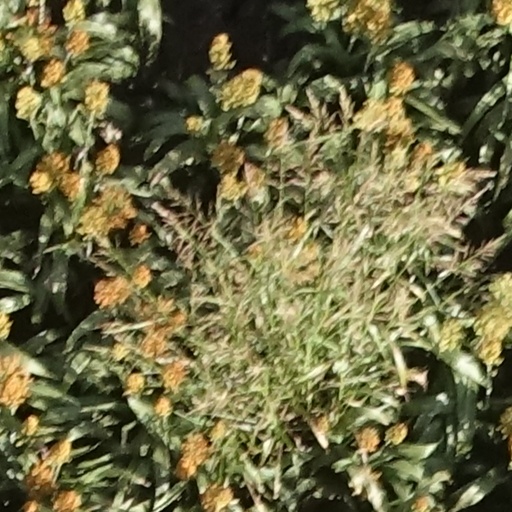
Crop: sorghum